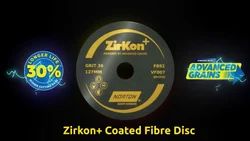
Label: Norton_Fibre_Disc_Zirkon_ZCP5C